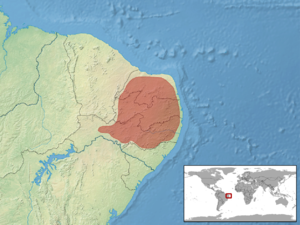
Diploglossus lessonae est une espèce de sauriens de la famille des Diploglossidae.